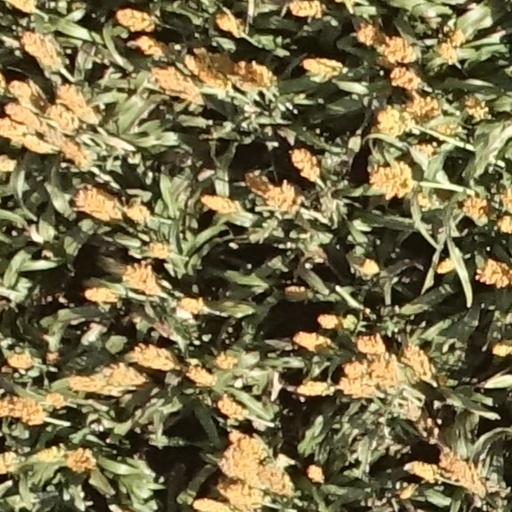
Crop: sorghum